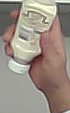
Product: heinz_mayo